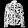
Label: Coat